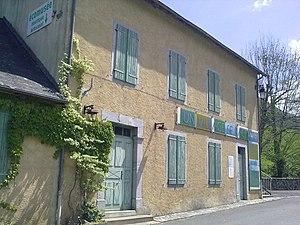
Lourdios-Ichère, France, le 23 mai 2010.